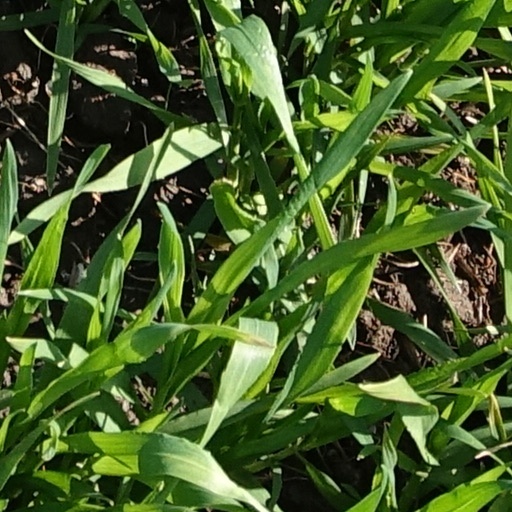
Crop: wheat